SpellForce 3

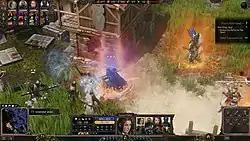

Both the main character and companions have magical talents ("skills") which come in three forms: spells, auras and passive. Spells must be activated and sometimes targeted. They allow players to focus a positive or negative effect, e.g. healing a group of friendly units or damaging a certain enemy. Auras have a positive effect on nearby friendly units or a negative effect on nearby enemy units. Passive skills improve a character's abilities directly, such as increasing damage dealt with a certain weapon or heightened health regeneration. Skills are grouped into "skill trees", requiring players to unlock certain skills first before others. All skills can be upgraded once or twice, with the base skill of each tree having eight possible upgrades. Each companion has a special powerful skill that can only be unlocked by completing a side quest. Spells and auras must be "equipped" before they can be used in battle. Players are limited to three spells and/or auras, and must strategically choose which spells or auras to equip. Skills are depicted as pictograms below each character's portrait in the upper left corner of the screen and can be accessed by clicking on them. The game displays potions and equipped items in a slot next to the skills slot.